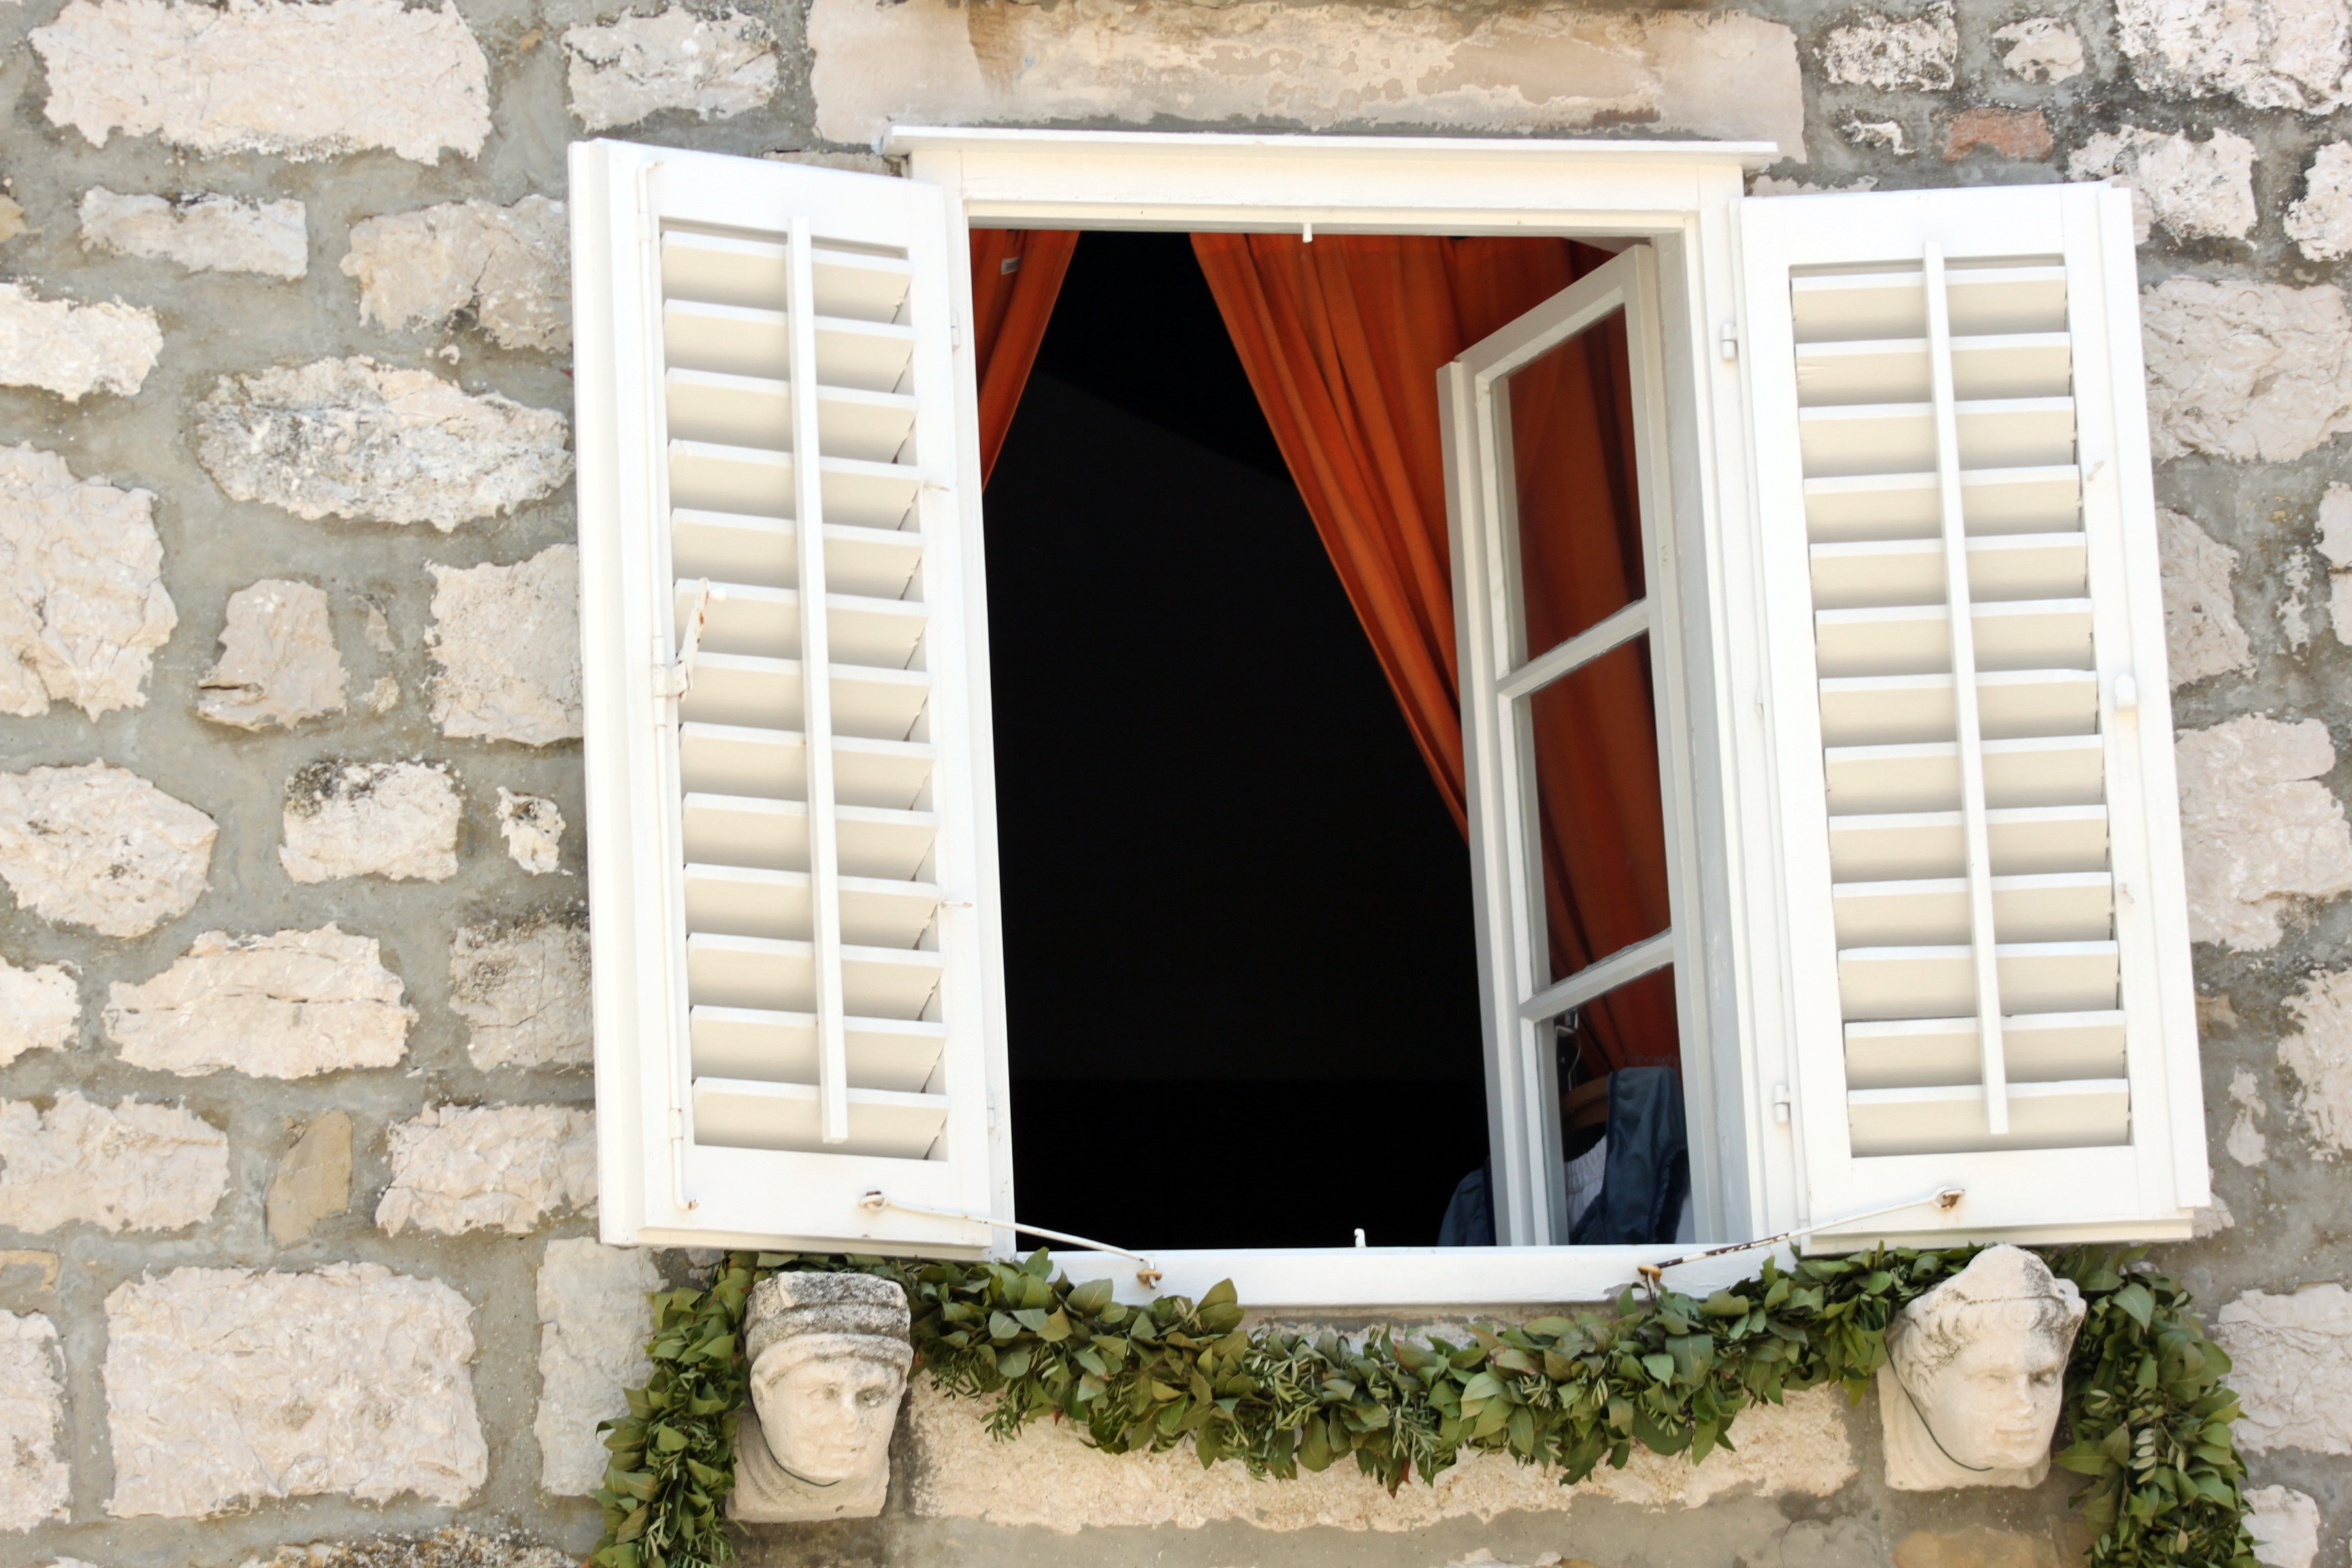
architecture, wood, white, house, window, glass, building, old, home, wall, stone, shed, porch, live, arch, cottage, facade, property, door, interior design, shutters, siding, hauswand, truss, window covering, sash window